Christian Reid

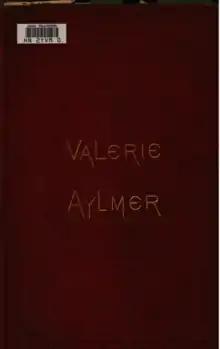
"Valerie Aylmer"

Fisher was writing stories regularly but it was not until the end of the war, when the family had lost its fortune, that she decided to write a novel to generate more income. The publication of "Valerie Aylmer" in 1870 was an instant success. A 1910 critic said that while it was faulty and immature; it possessed the charm of interest. Today it is noted for its portrayal of life and conduct in the South, as reflected through the temperament of a sentimental, young lady of distinguished birth.